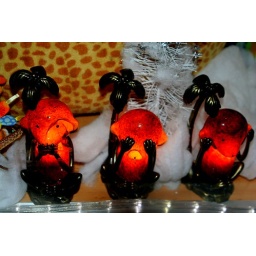
monkeys in a window